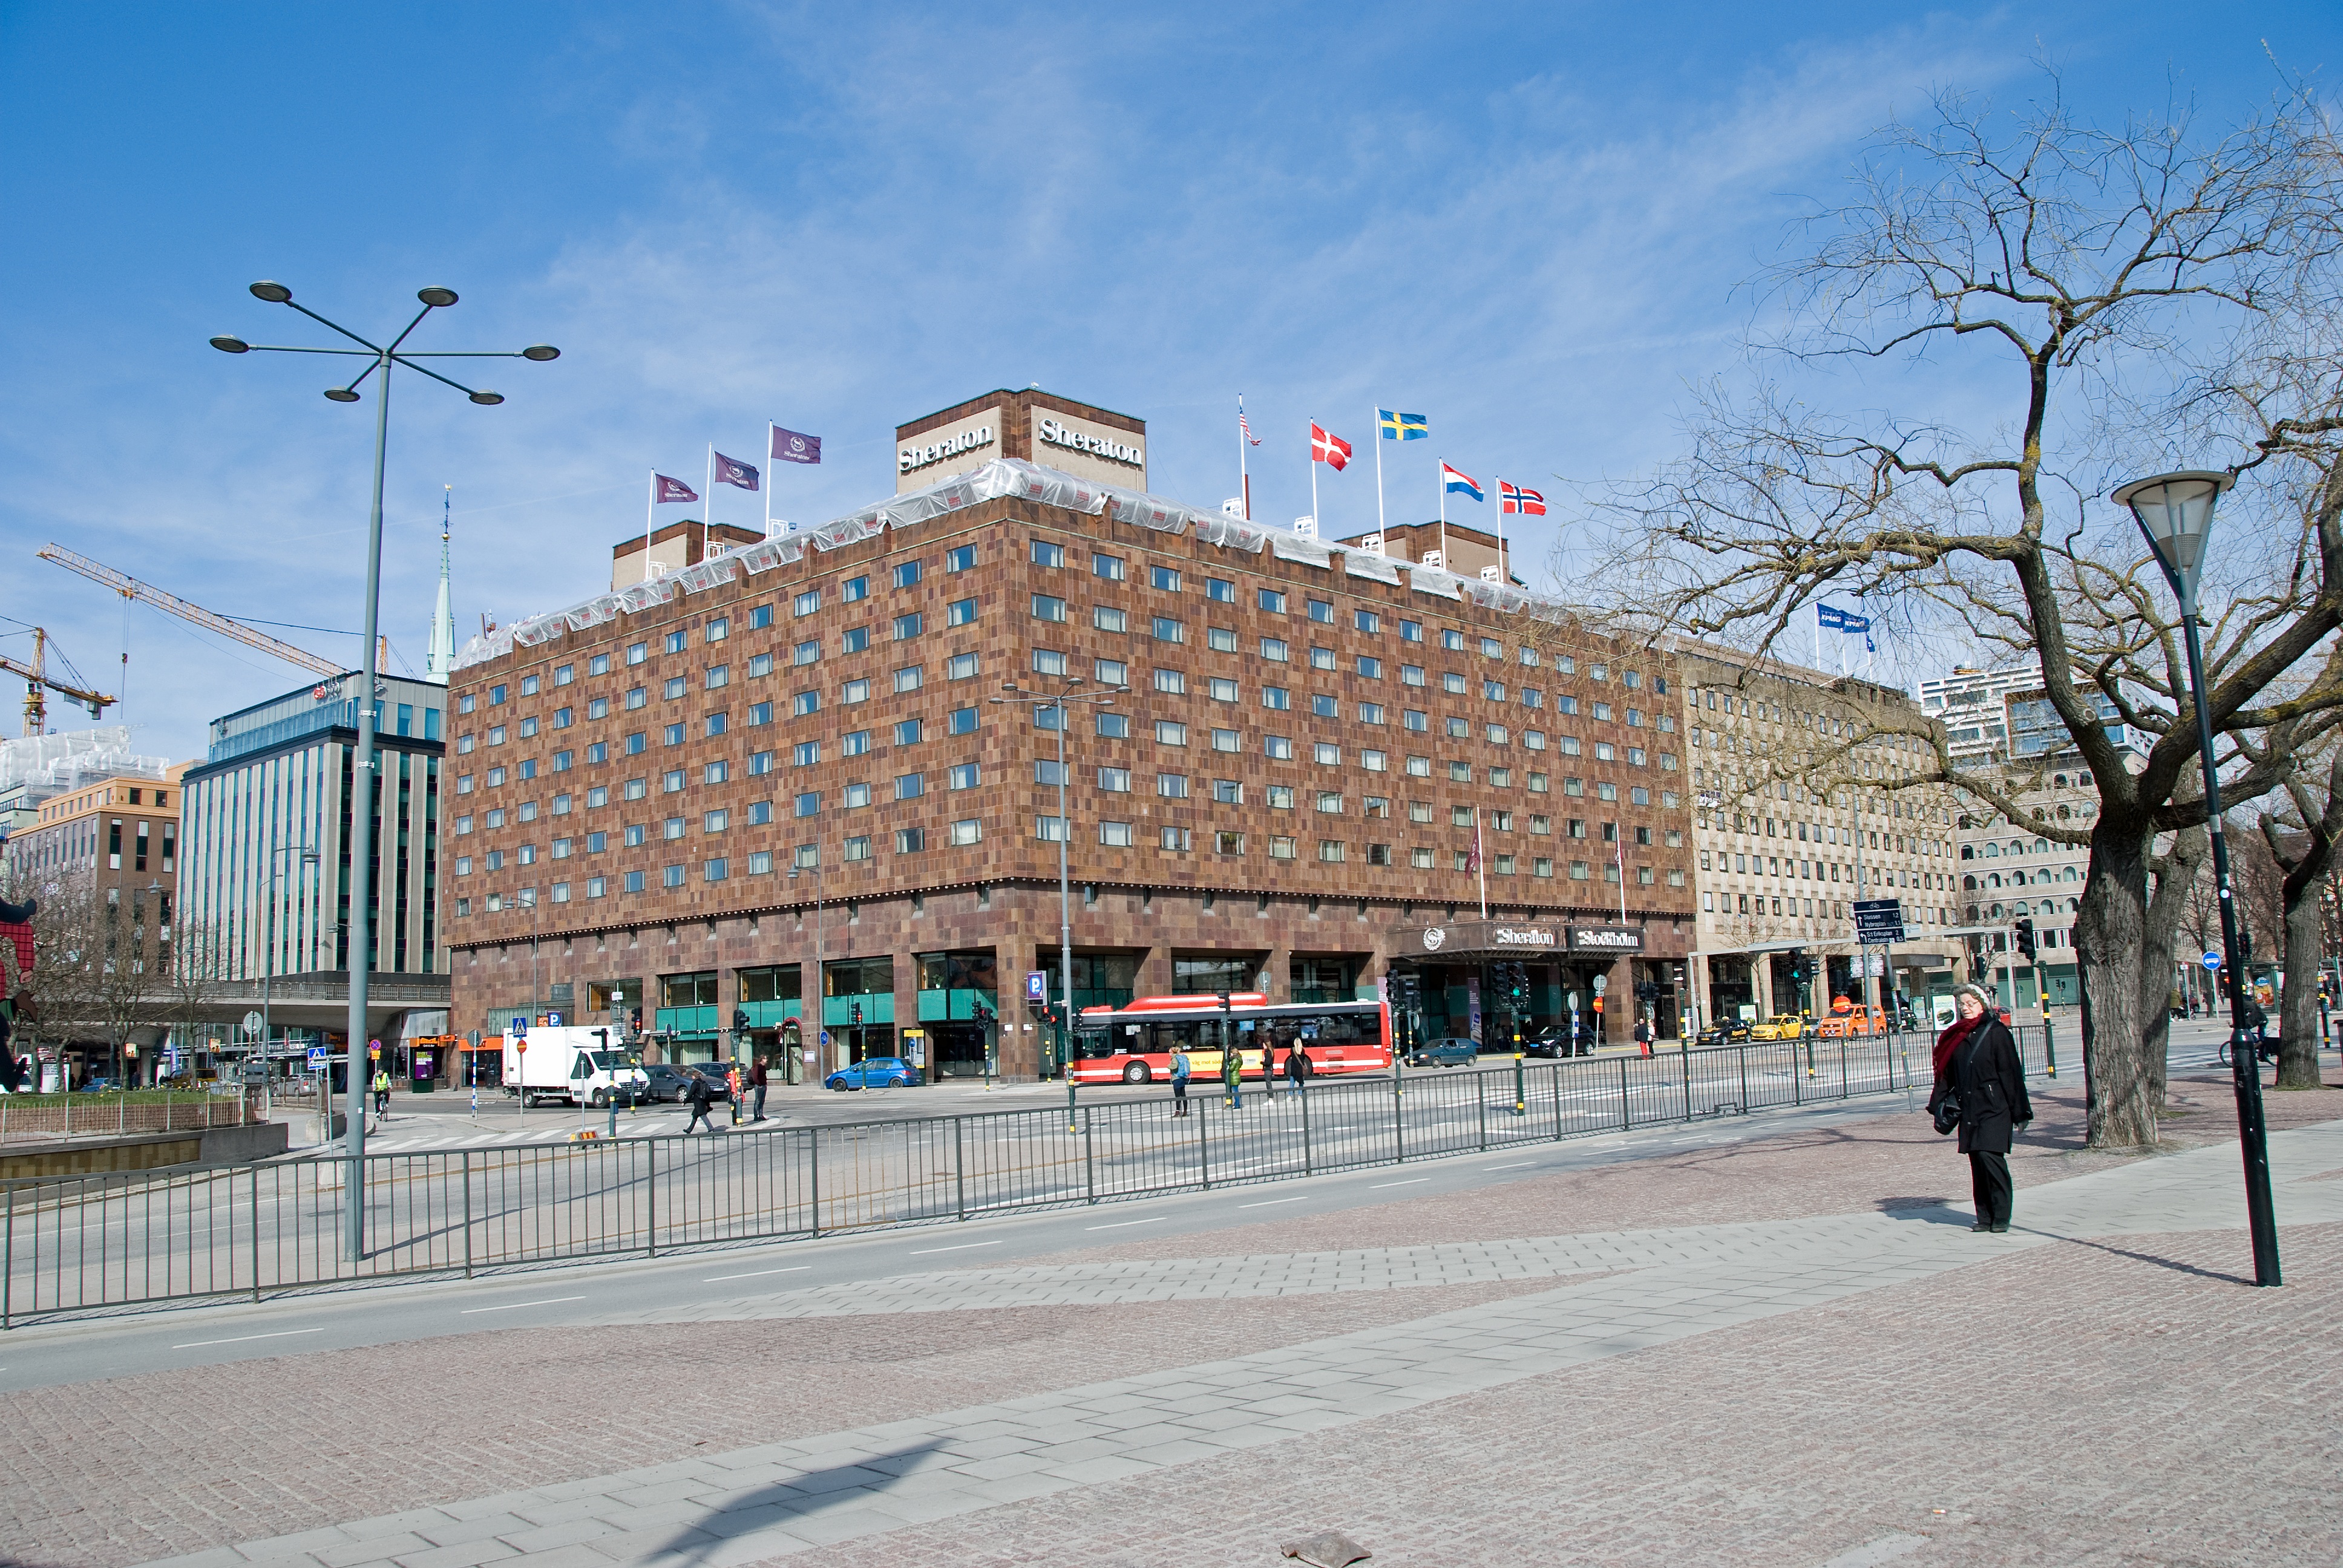
architecture, structure, building, city, walkway, downtown, plaza, facade, tourism, stadium, arena, hotel, sweden, town square, stockholm, scandinavia, neighbourhood, houses facades, shopping mall, sport venue, sheraton hotel